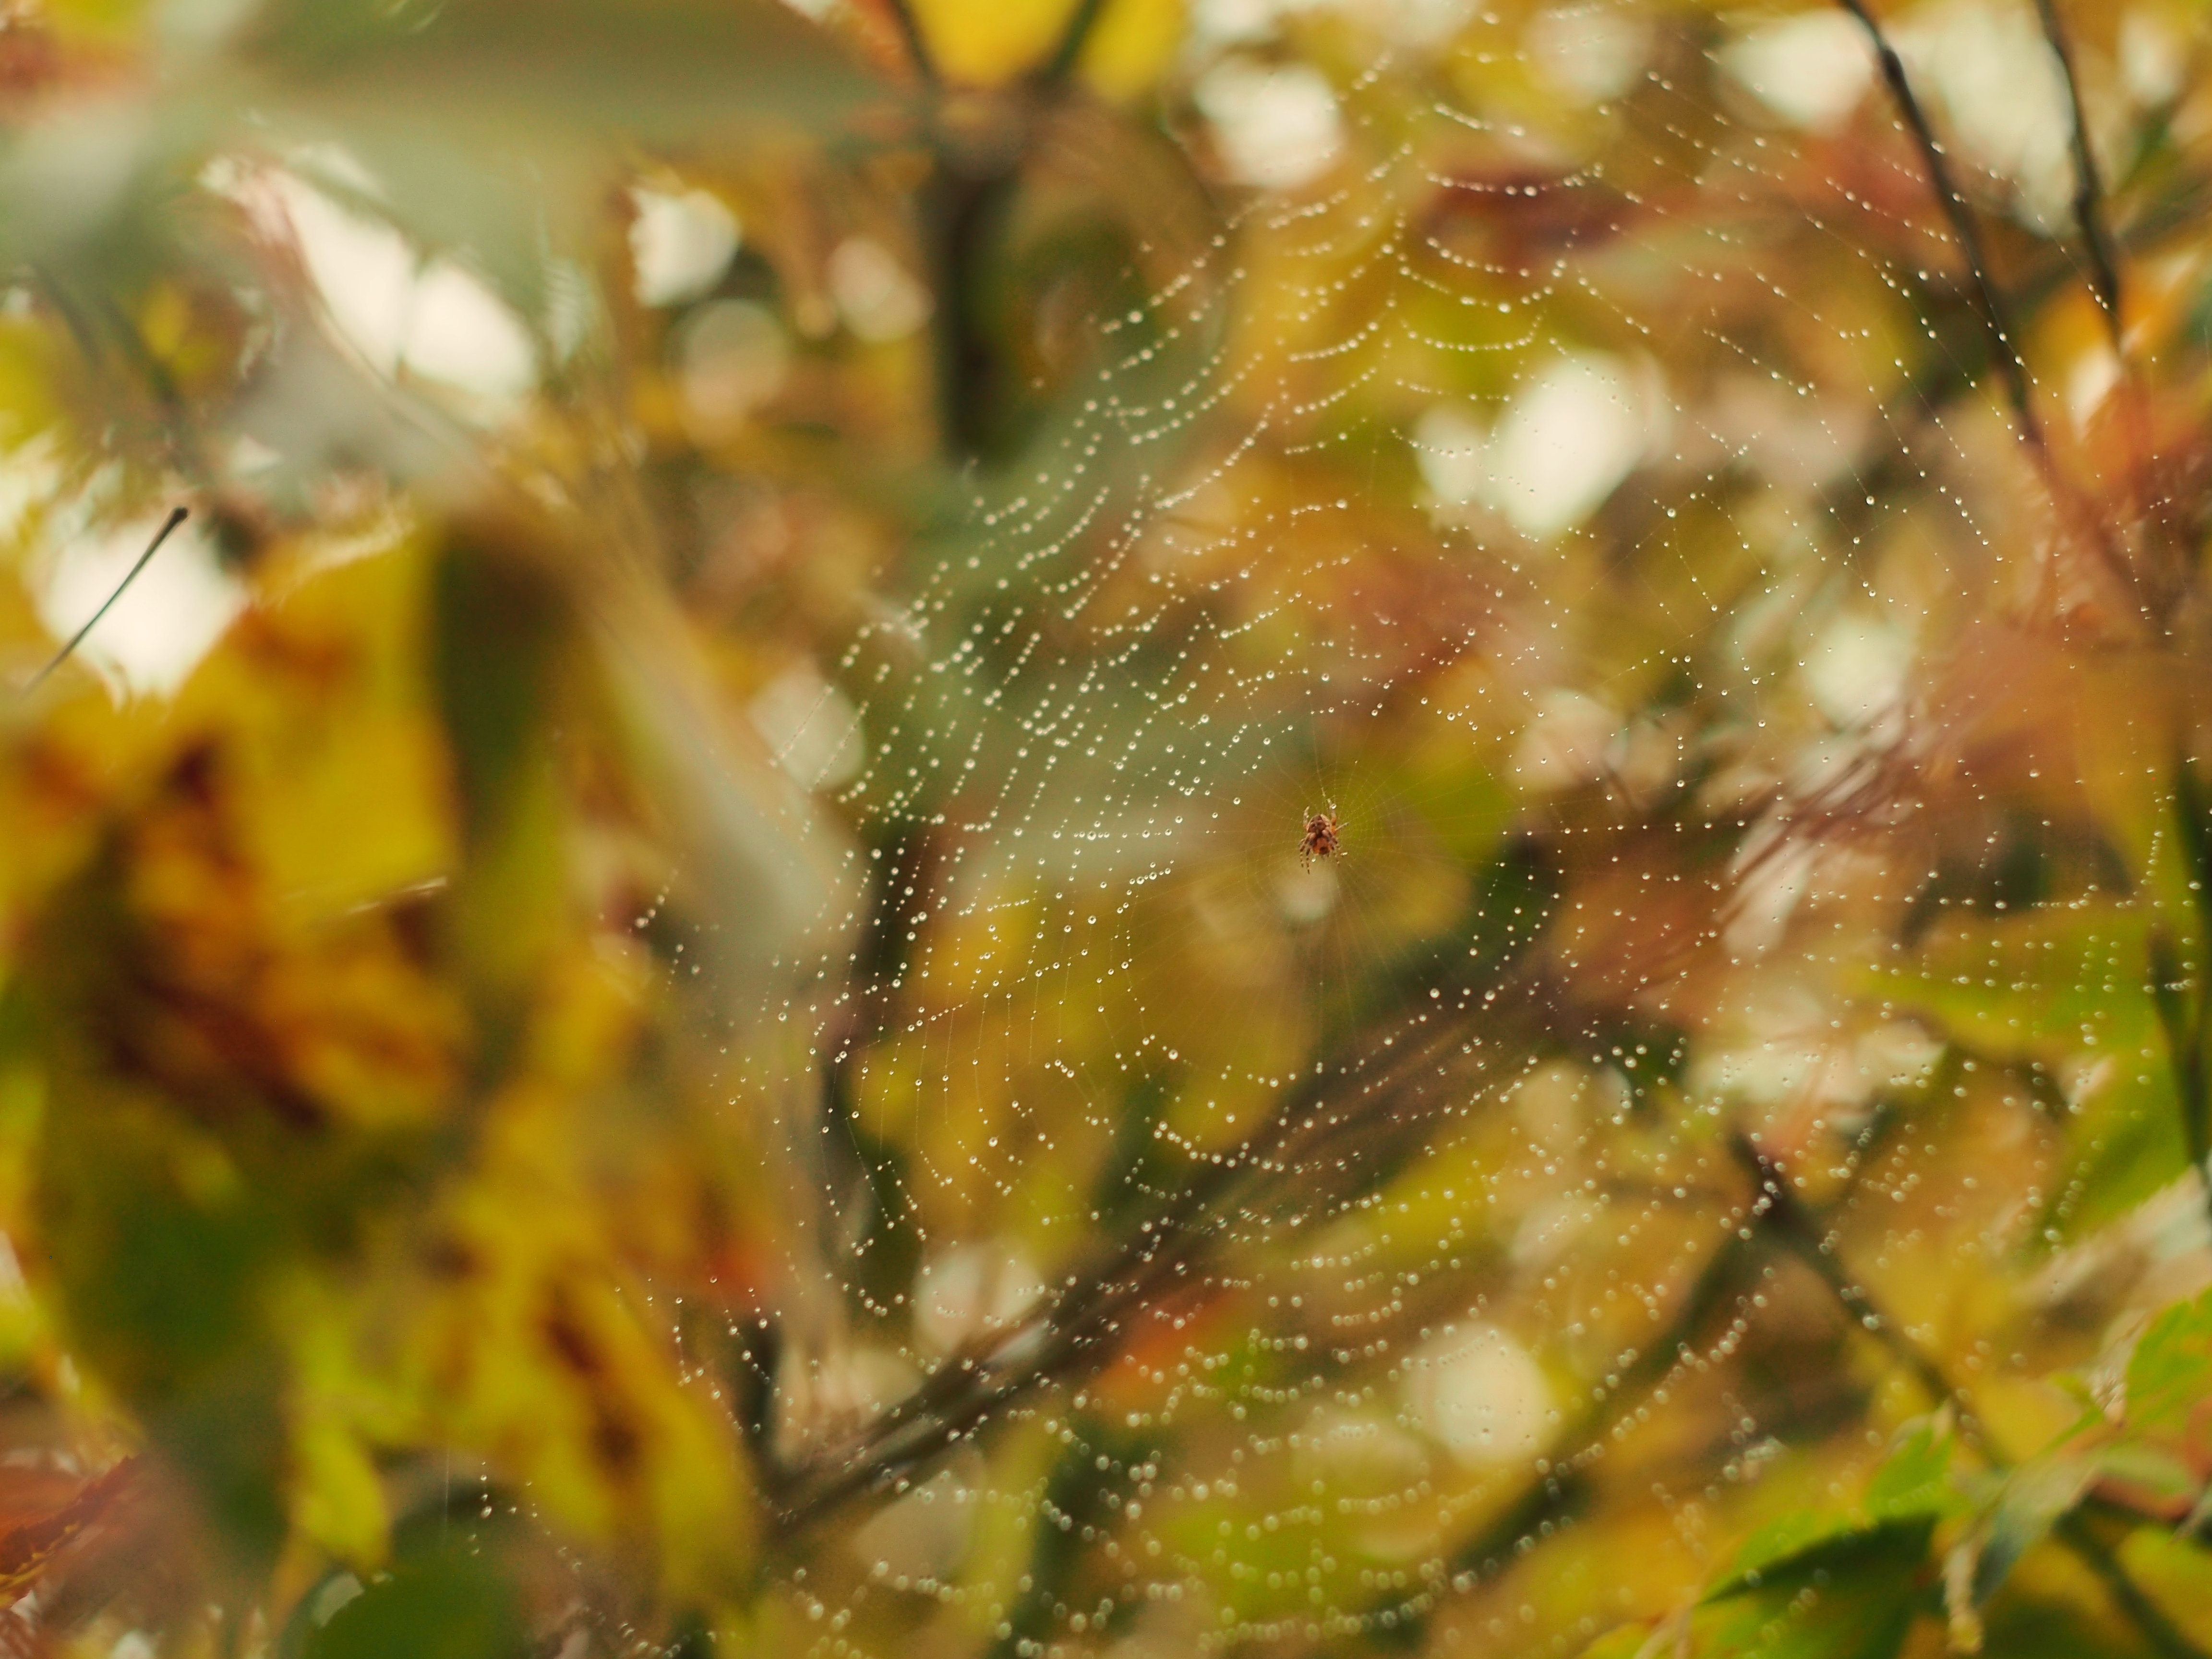
nature, dew, bokeh, plant, sunlight, leaf, fall, flower, wet, moss, web, food, green, produce, colourful, autumn, flora, close up, spider, leaves, algae, colours, bubbles, depthoffield, helios442, macro photography